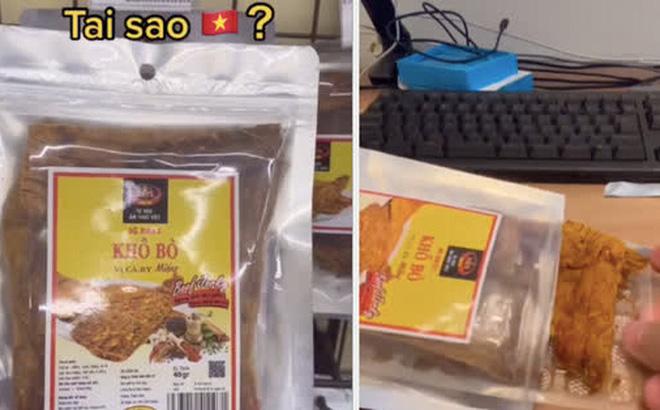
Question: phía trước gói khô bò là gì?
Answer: phía trước gói khô bò là một cái bàn phím